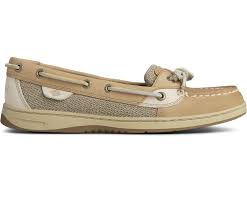
Label: Boat